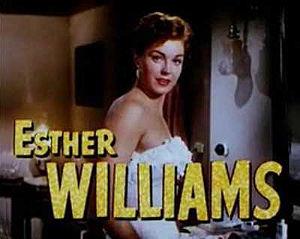
Traversons la Manche est un film musical américain de Charles Walters tourné en 1953.